Polish Legions (Napoleonic era)

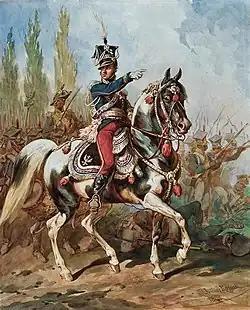
Jan Henryk Dąbrowski, the most famous commander of the Polish Legions

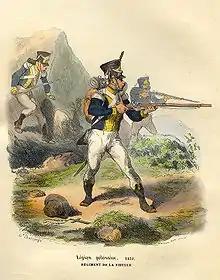
Infantry of the Vistula Legion

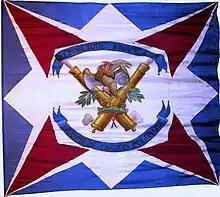
Banner of the 1st Legion of the Polish Legions in Italy

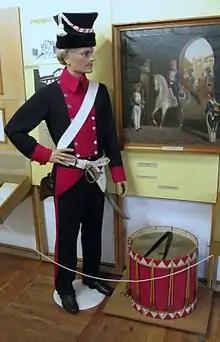
Polish Legion soldier in Italy

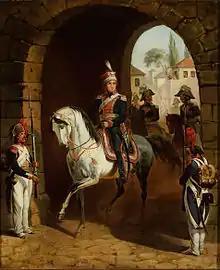
Dąbrowski's entry into Rome

The Polish Legions (also known as the Dąbrowski Legions) were several Polish military units that served with the French Army in the Napoleonic era, mainly from 1797 to 1803, although some units continued to serve until 1815.